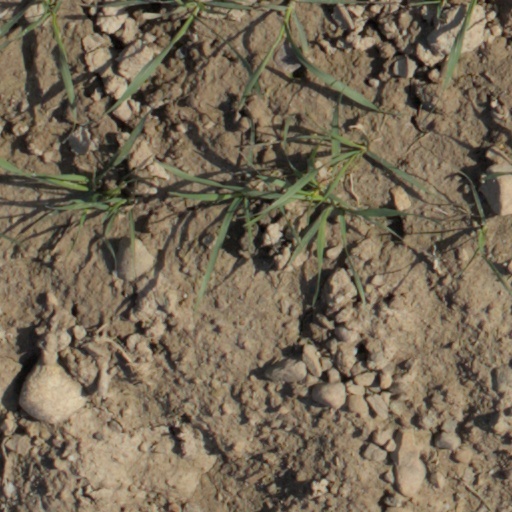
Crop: wheat